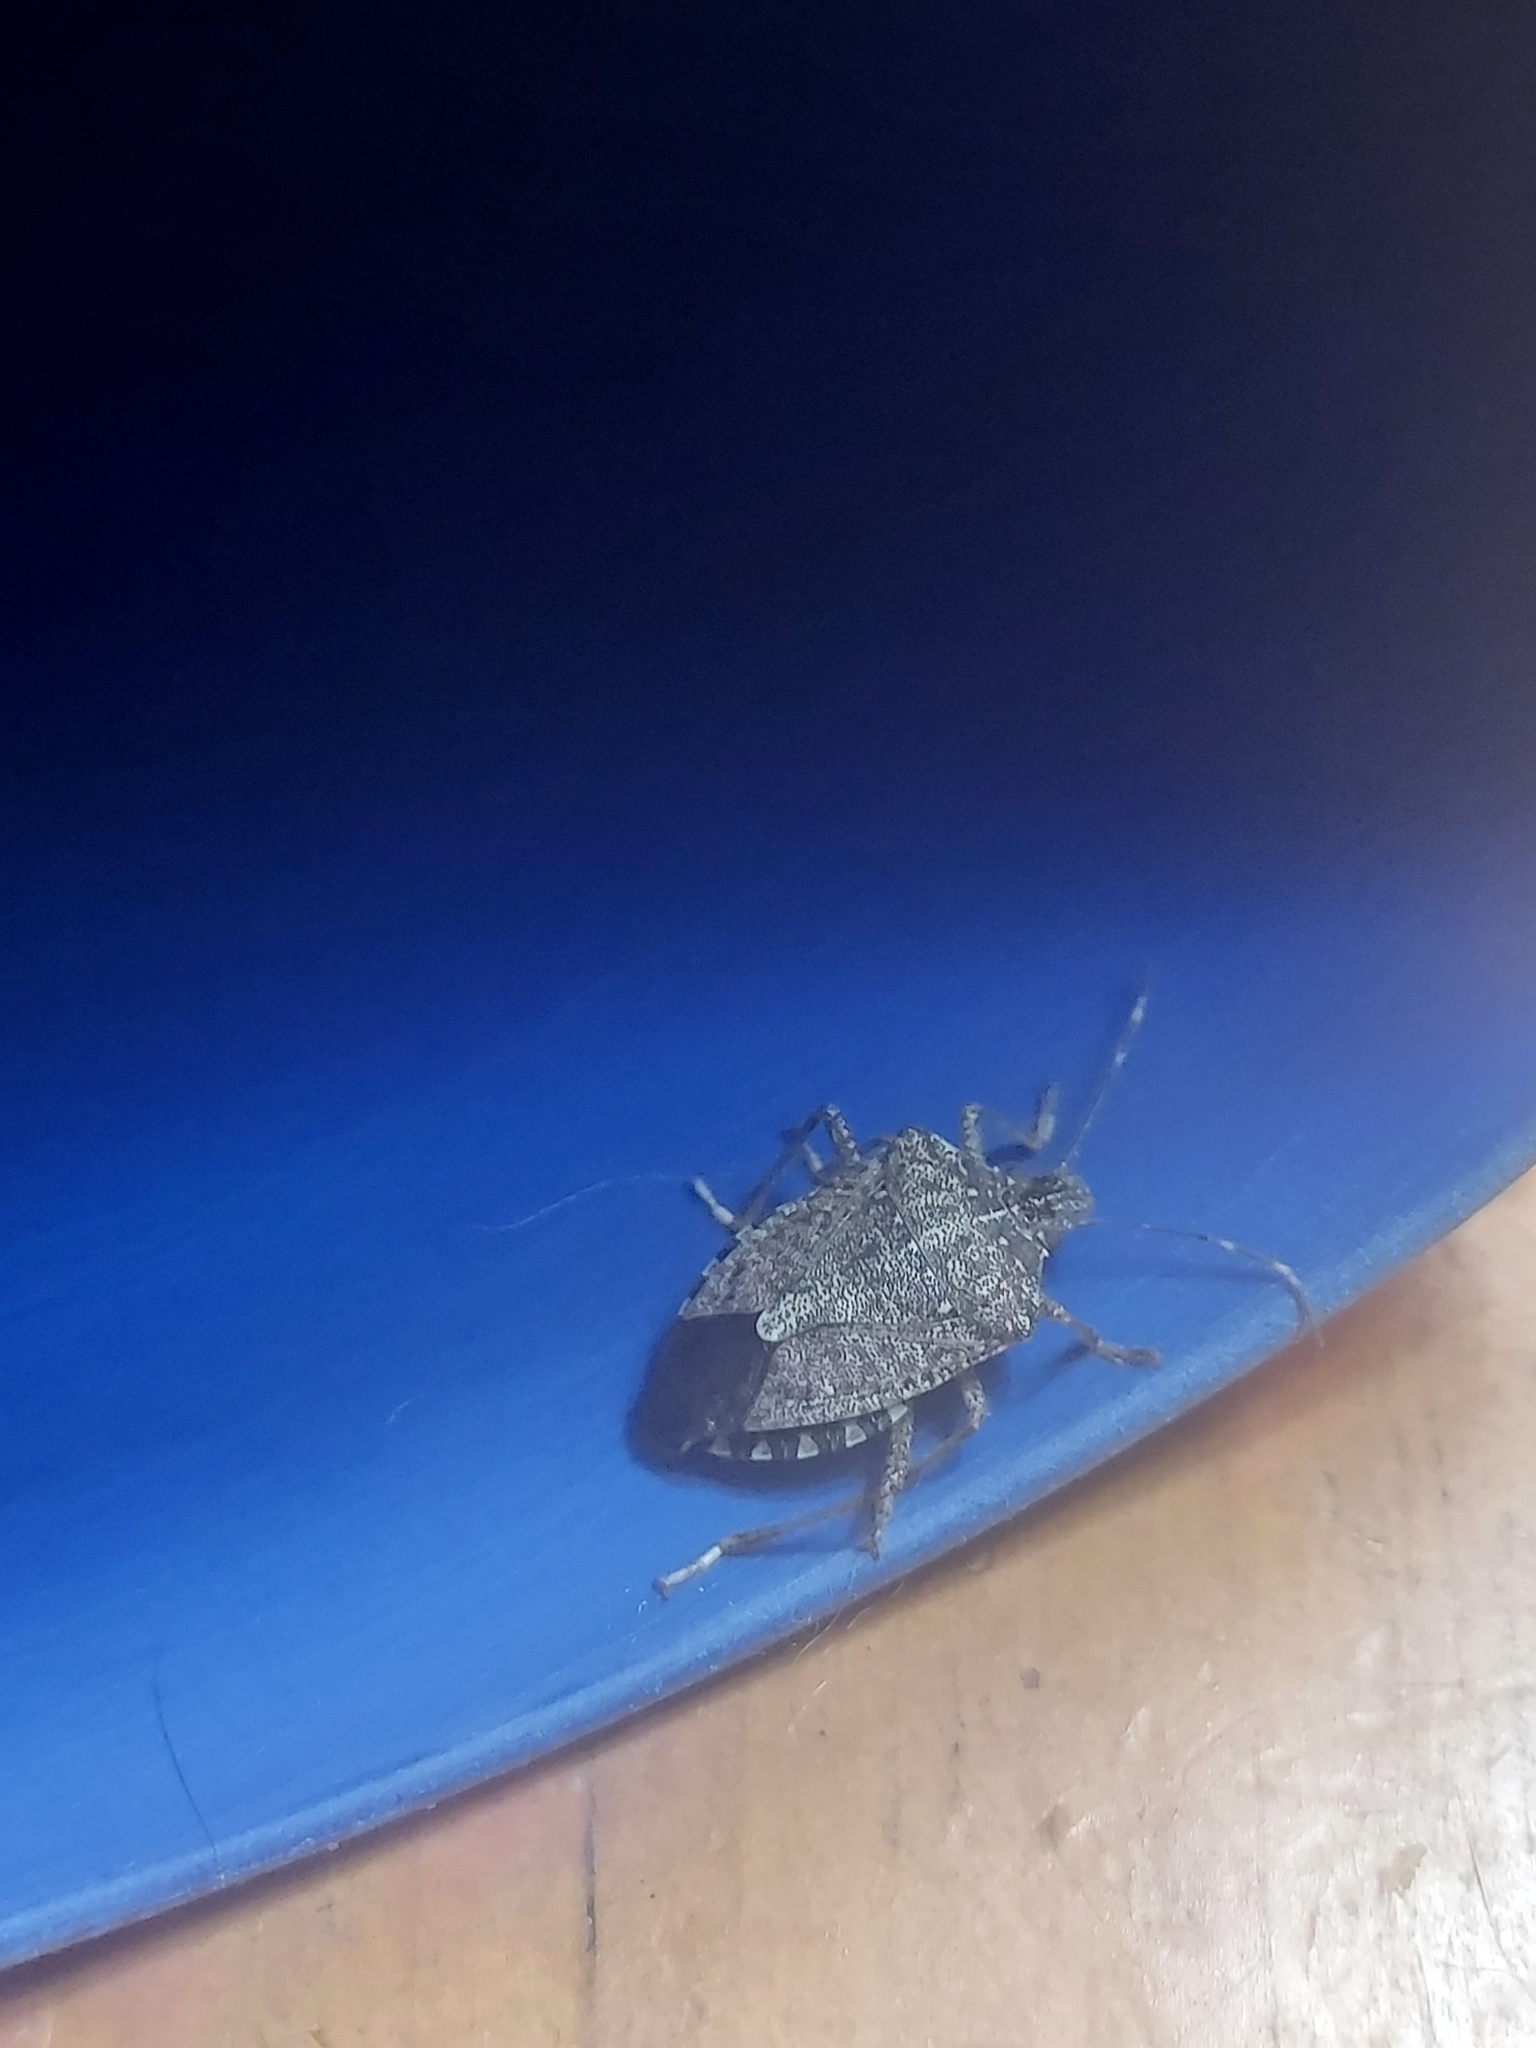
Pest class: stink_bug